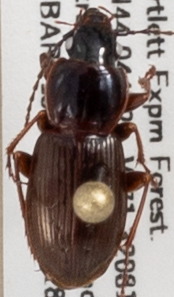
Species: Pterostichus pensylvanicus
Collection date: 2019-09-18
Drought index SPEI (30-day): -0.226
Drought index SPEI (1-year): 1.01
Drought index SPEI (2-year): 0.6652